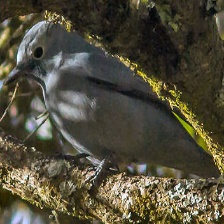
Species: GREY CUCKOOSHRIKE
Scientific name: CORACINA CAESIA